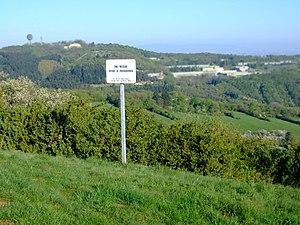
La base aérienne 942 Lyon-Mont Verdun, située au sommet du Mont Verdun, est une base de l'Armée de l'air française. Elle est le principal site opérationnel du commandement de la défense aérienne et des opérations aériennes. Centre névralgique de la défense aérienne française, elle est aussi un des quatre centres de validation du nouveau système intégré de commandement et de conduite d'opération aérienne de l'Organisation du traité de l'Atlantique nord. Base militaire de commandement, elle abrite 1 300 administrés autour du Centre National des Opérations Aériennes, un centre de conduite des Forces aériennes stratégiques et de la Force océanique stratégique, ainsi que les installations du Centre de Détection et de contrôle 05.942 dont la zone de responsabilité couvre le quart sud est de la France.
La Liaison 16 est un standard de liaison de données tactiques de l'OTAN pour l'échange d'informations tactiques entre des unités militaires.